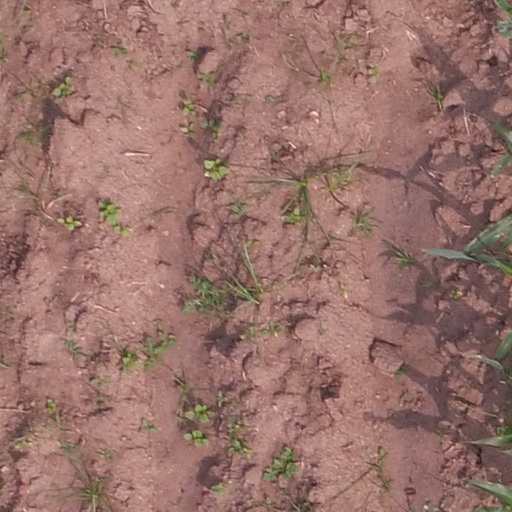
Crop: maize; corn